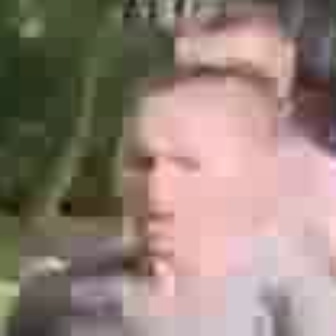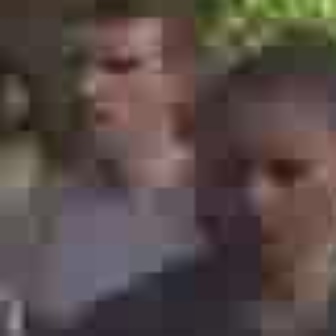
  Please identify the target specified by the bounding box [106,118,239,250] in the first image and locate it in the second image. Return the coordinates in [x_min,y_min,x_max,y_max] format.
Answer: [187,121,332,266]